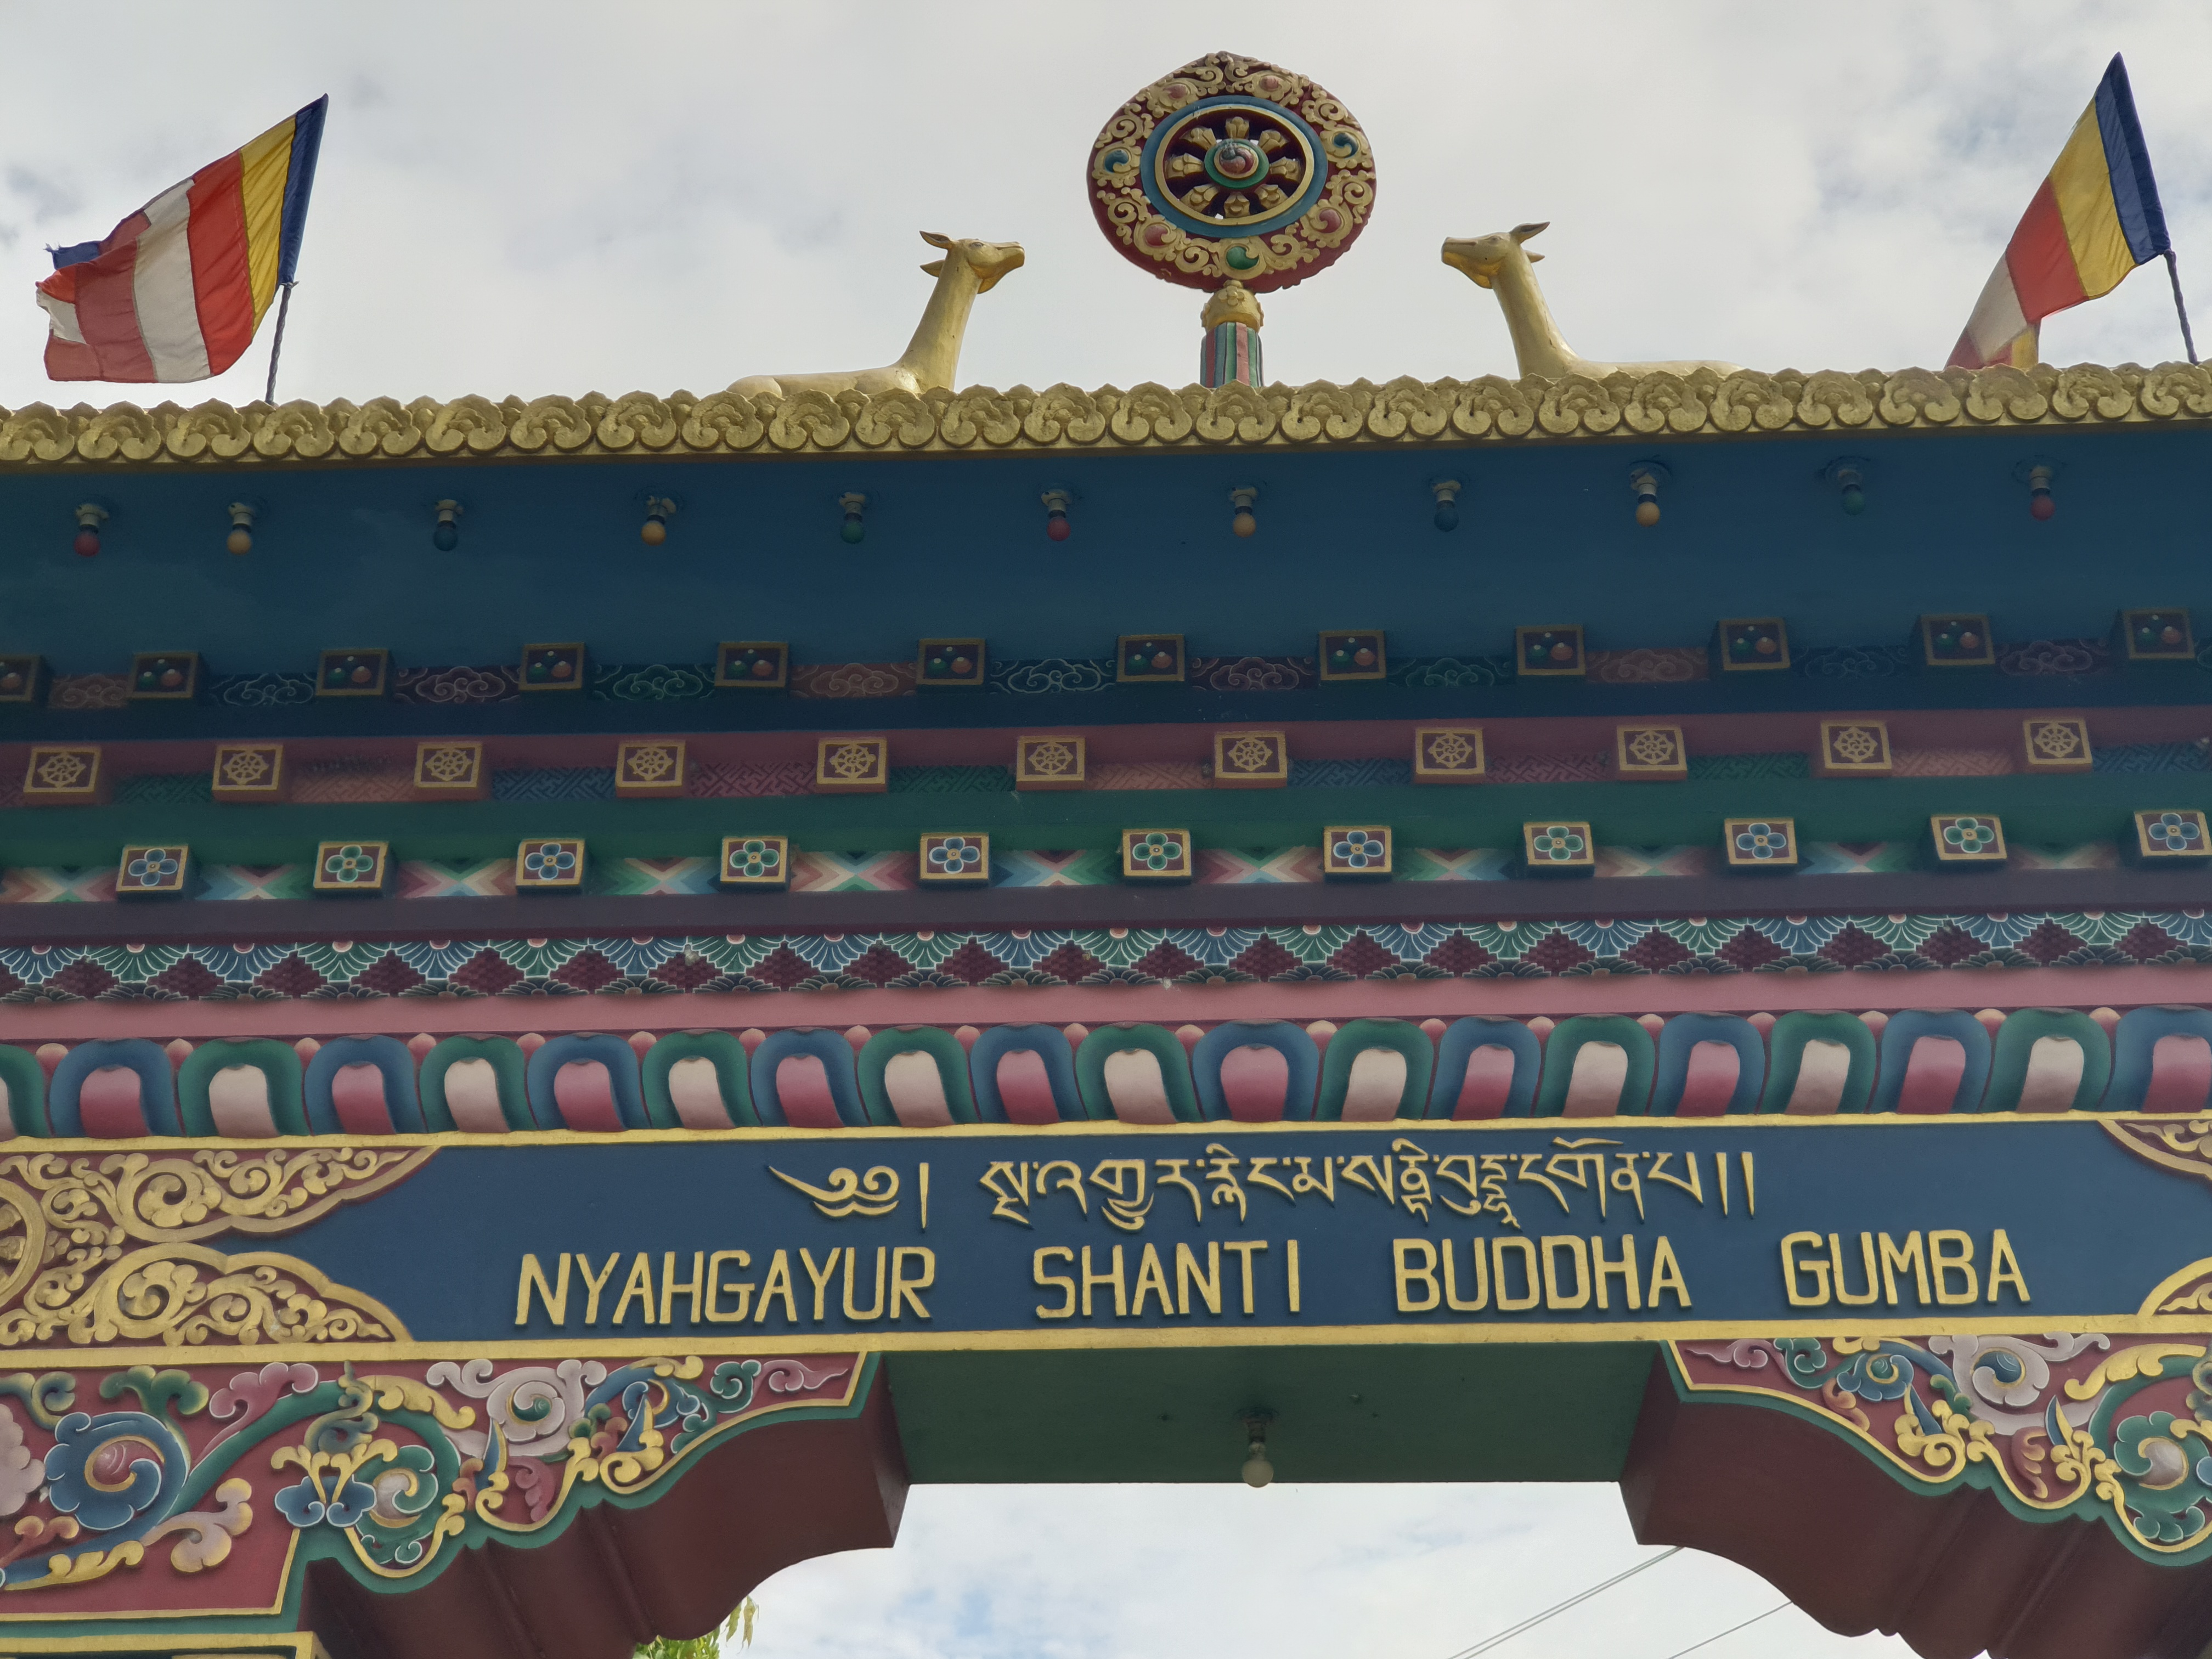
Heritage site: Nyahgayur_Shanti_Buddha_Gumba